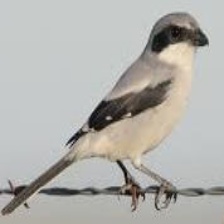
Species: LOGGERHEAD SHRIKE
Scientific name: LANIUS LUDOVICIANUS